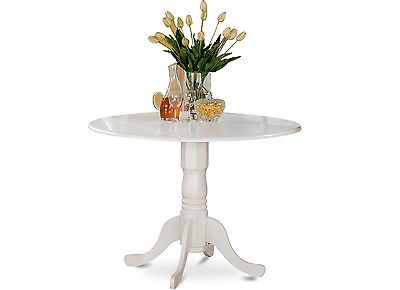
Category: table